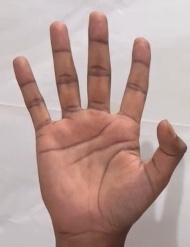
ASL sign: 5